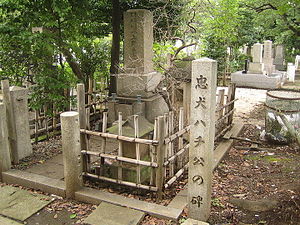
Hachikō / Død
Hachikō's grav ved siden af Professor Ueno's grav på Aoyama-kirkegården i Minato, Tokyo.
Hachikō var en japansk Akitahund kendt for sin loyalitet mod sin ejer Hidesaburō Ueno.